Question: What's melted on the hot dog?
Tambaya: Menene a narke akan hot dog?
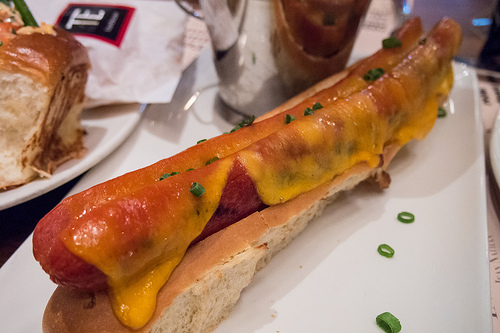
Answer: Cheese.
Amsa: Cikwi.